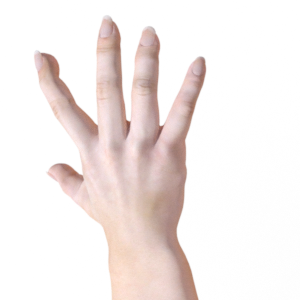
Label: paper